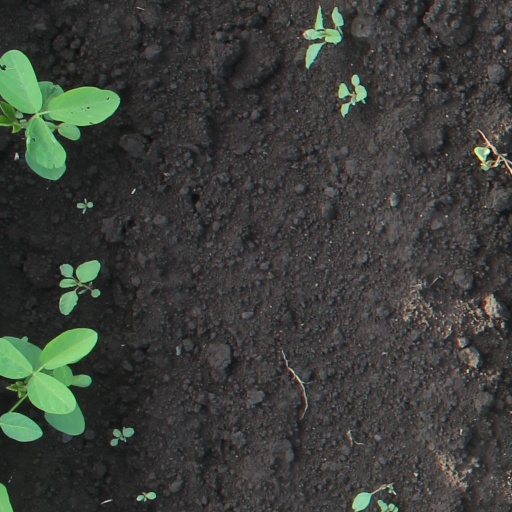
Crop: soybean